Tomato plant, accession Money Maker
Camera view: horizontal (90 deg, fisheye); turntable rotation: 180 degrees
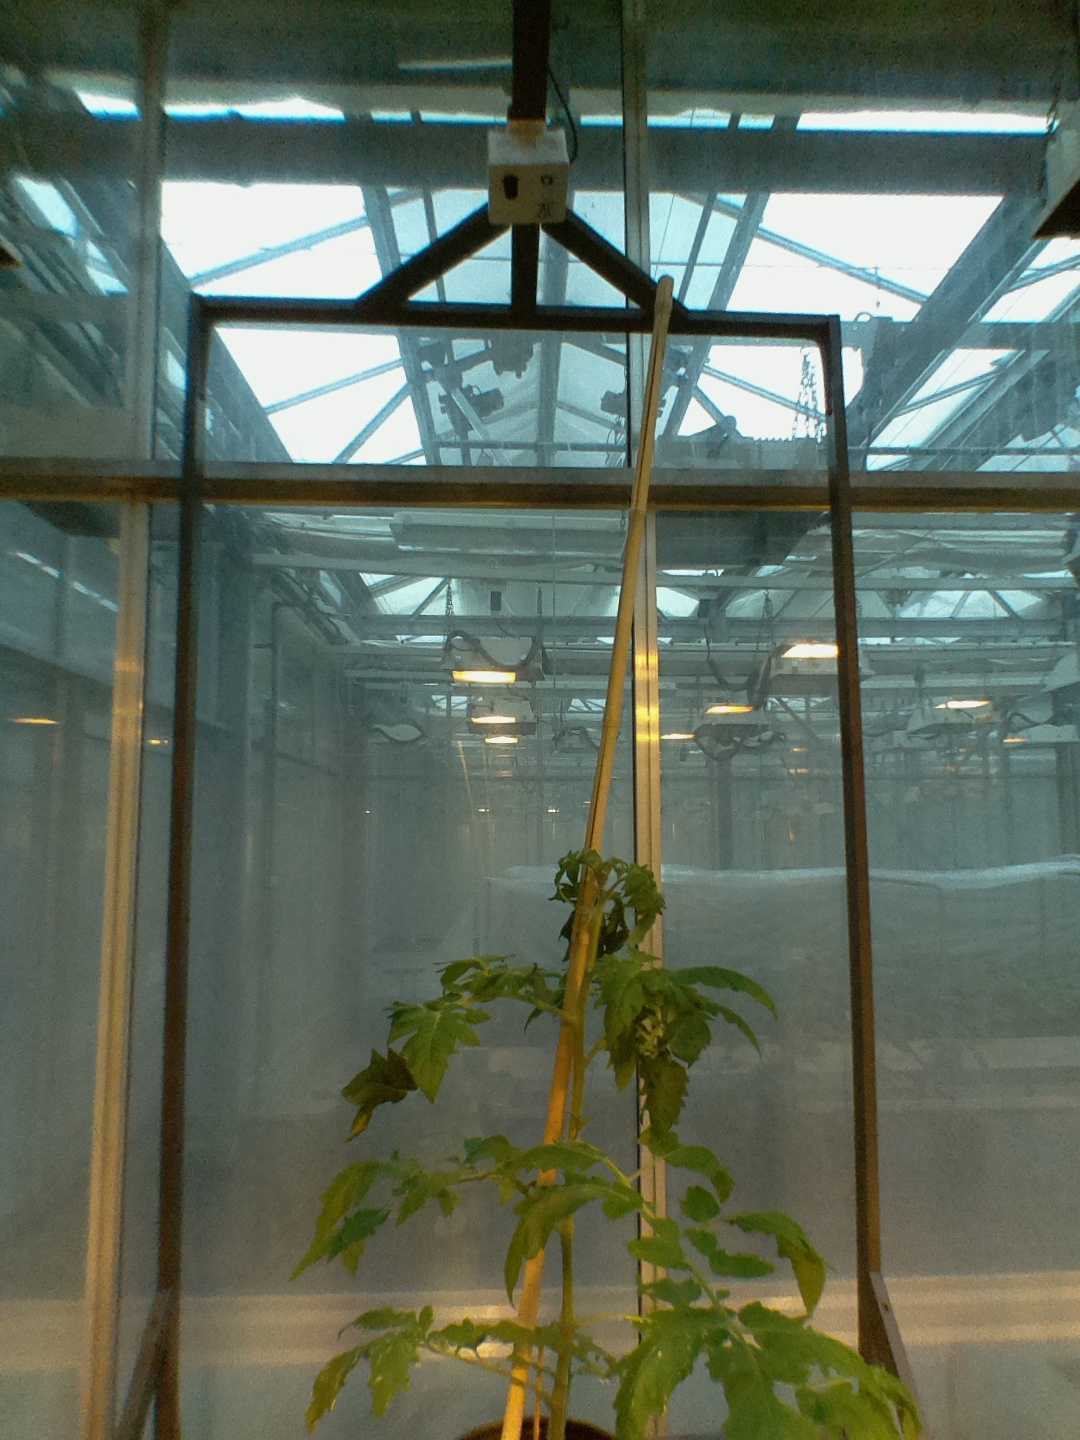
BBCH growth stage 15: 10 of true leaves visible